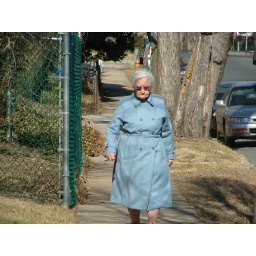
walking on a spring day near my home